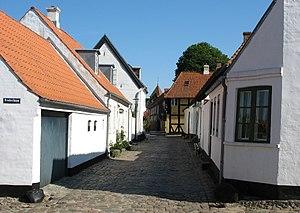
Ribe est une localité de la municipalité d'Esbjerg, en région Syddanmark, à l'ouest du Jutland, au Danemark.